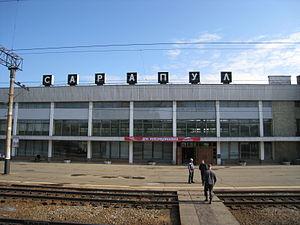
L'Oudmourtie, république d’Oudmourtie ou République oudmourte est un sujet de la Fédération de Russie. Sa capitale est Ijevsk et elle est limitrophe de l’oblast de Kirov, du kraï de Perm, de la Bachkirie et du Tatarstan.